Webtoon

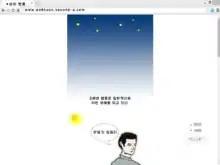
An example of a second generation webtoon

Enhanced preloading enabled later authors to adopt a vertical layout with scrolling. In contrast to comics with a dense panel composition, scrolling brings new panels into view. This makes webtoons suitable for gradual and continuous representation, allowing webtoon reading to become more fluid.